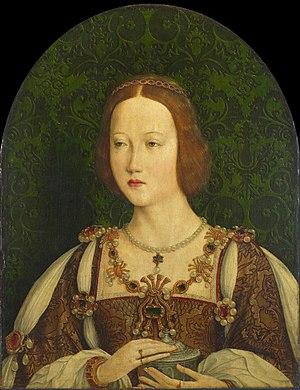
Marie d'Angleterre est la fille cadette d'Henri VII Tudor et d'Élisabeth d'York. Elle est la sœur cadette du roi d'Henri VIII.